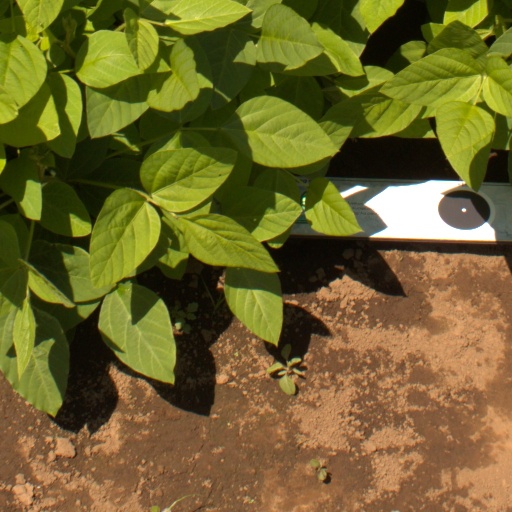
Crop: soybean